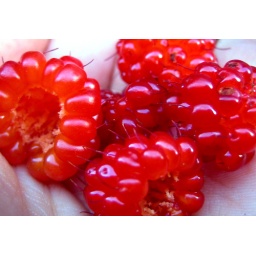
The forest by my house is full of them.